Lioré et Olivier LeO 7

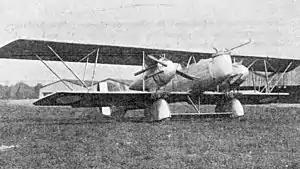

The Lioré et Olivier LeO 7 was a French bomber escort biplane designed and built by Lioré et Olivier for the French Air Force.